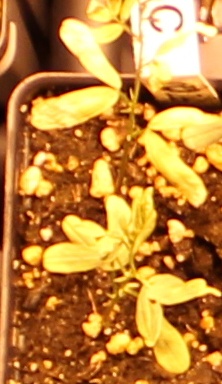
Label: Lentil